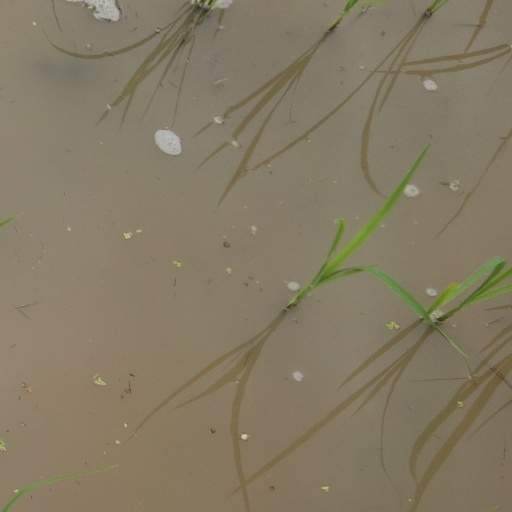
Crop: rice